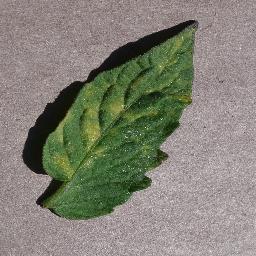
Label: Tomato___Leaf_Mold